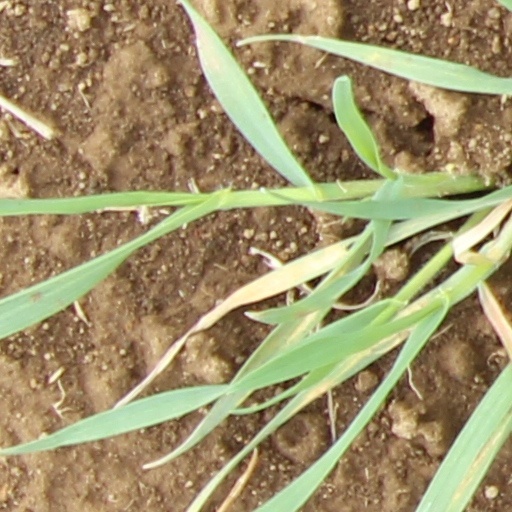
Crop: wheat